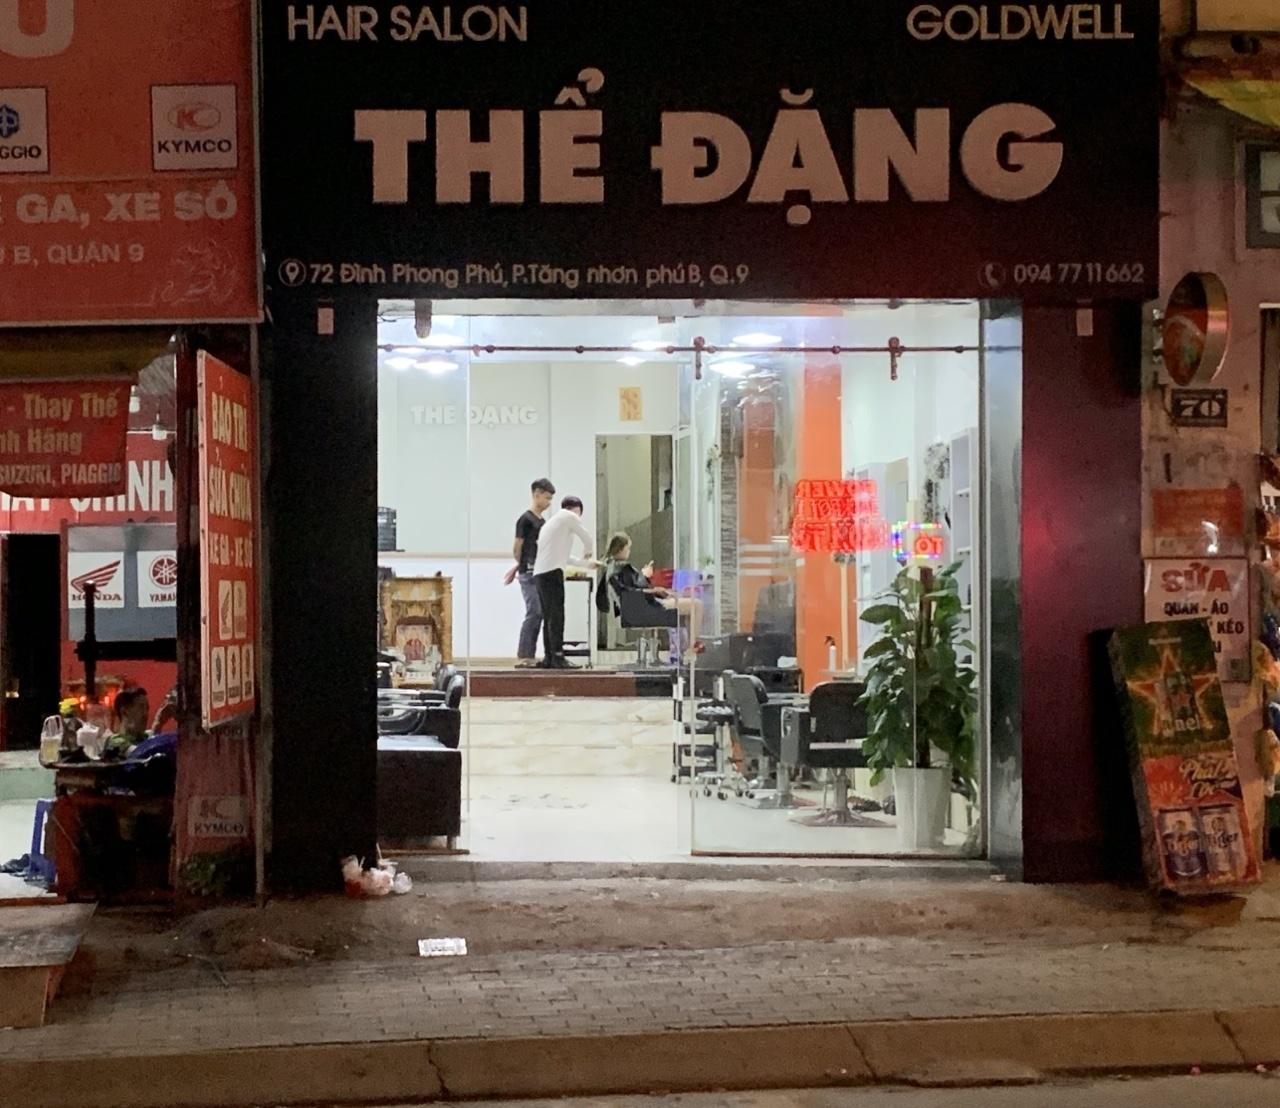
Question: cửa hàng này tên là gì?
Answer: cửa hàng này tên là thể đặng